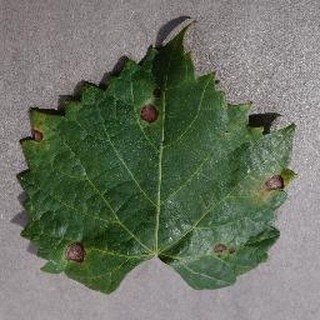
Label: grape_black_rot